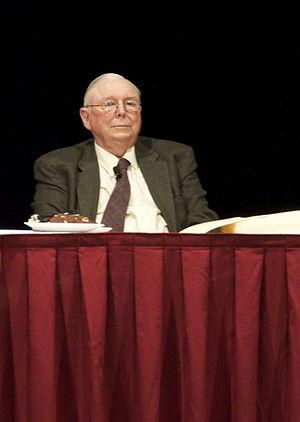
Charles Thomas Munger est le principal associé en affaires de l'investisseur Warren Buffett chez Berkshire Hathaway.